Barclay Tower

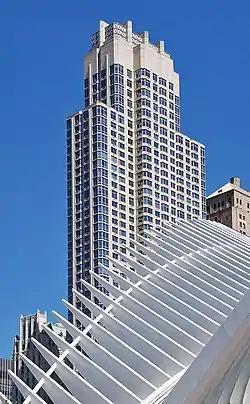

The Barclay Tower is a skyscraper located in the Tribeca neighborhood of Lower Manhattan, New York City. The residential building rises above street level, containing 56 floors and 441 rental units. It is tied with One Grand Central Place as the 81st tallest building in New York. The building was erected from 2005 to 2007 and had a topping out ceremony in late 2006.